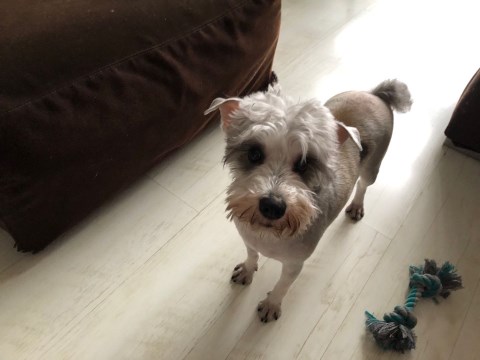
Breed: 2342-n000102-miniature_schnauzer